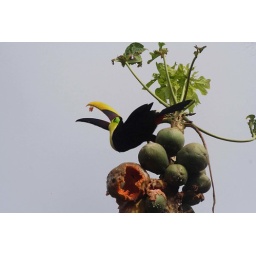
A beautiful Tucan eating from the papaya tree just outside of Bahia Aventuras office in Bahia Ballena, Osa, Costa Rica.